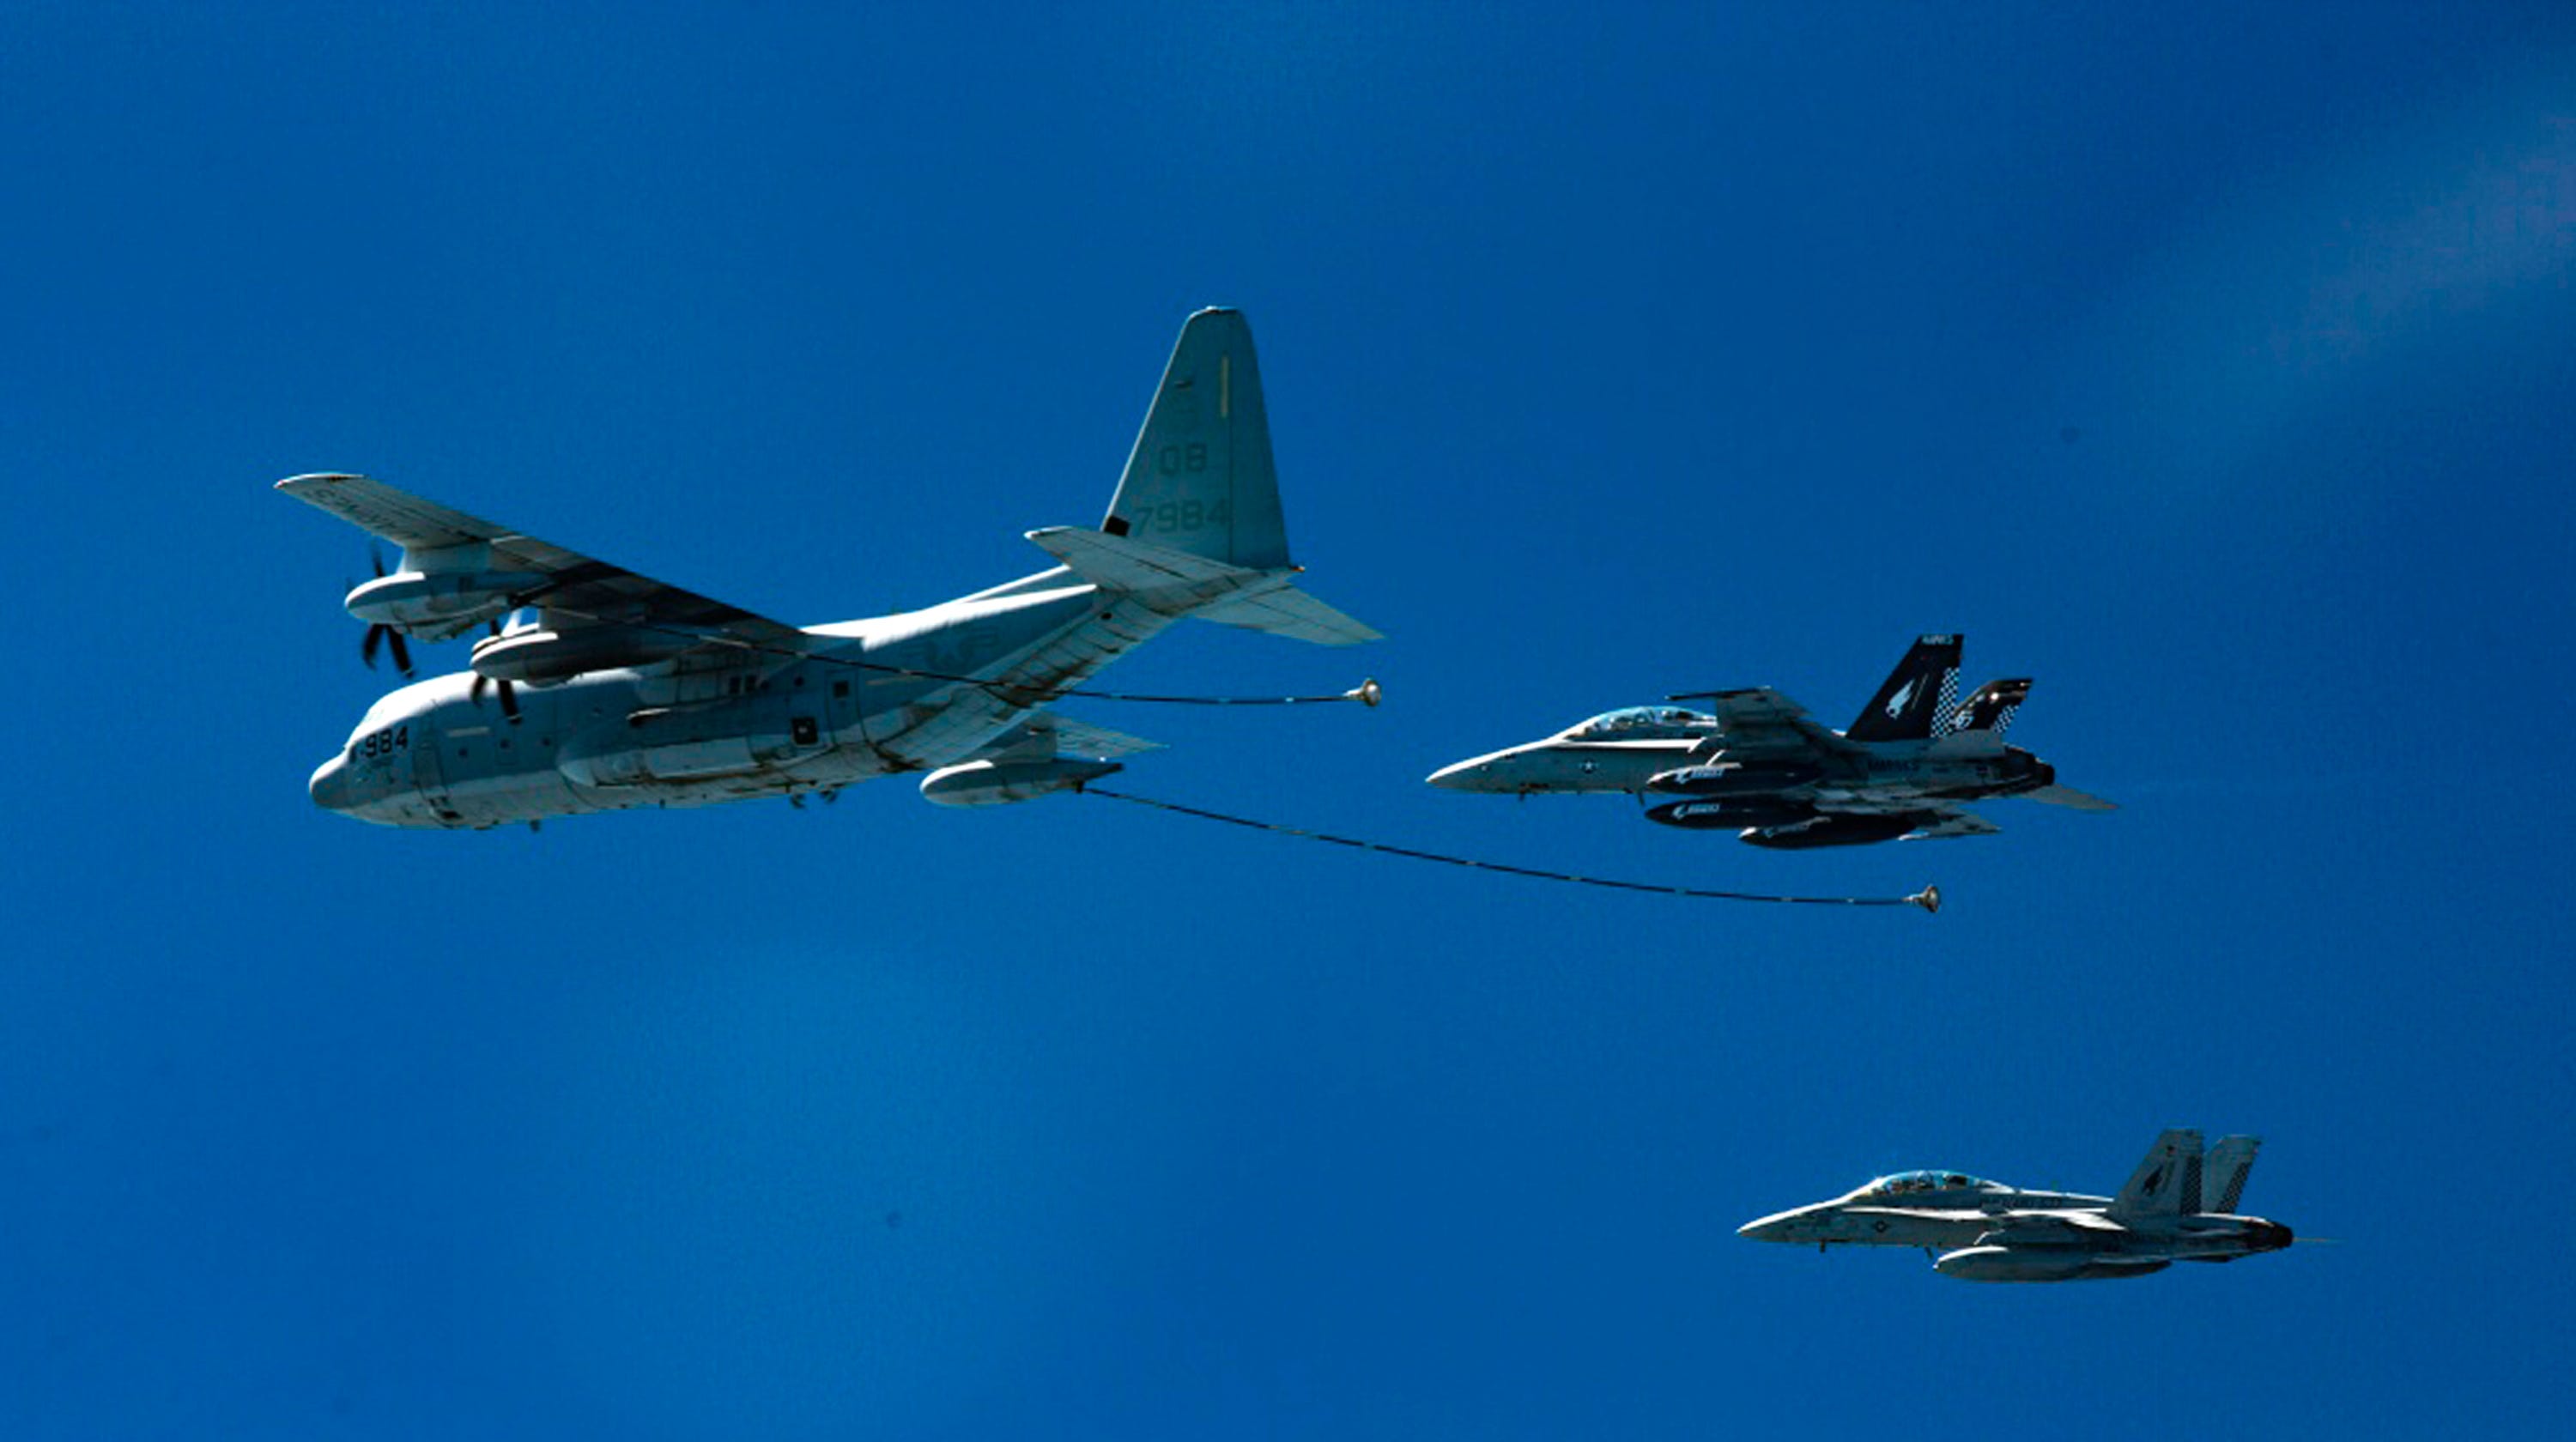
Vehicle type: Planes